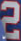
Number: 2